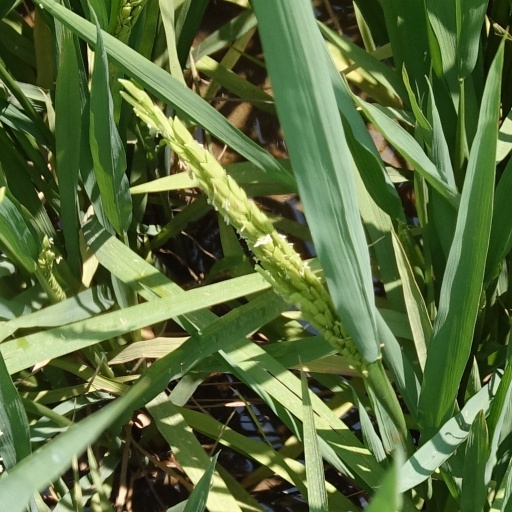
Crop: rice